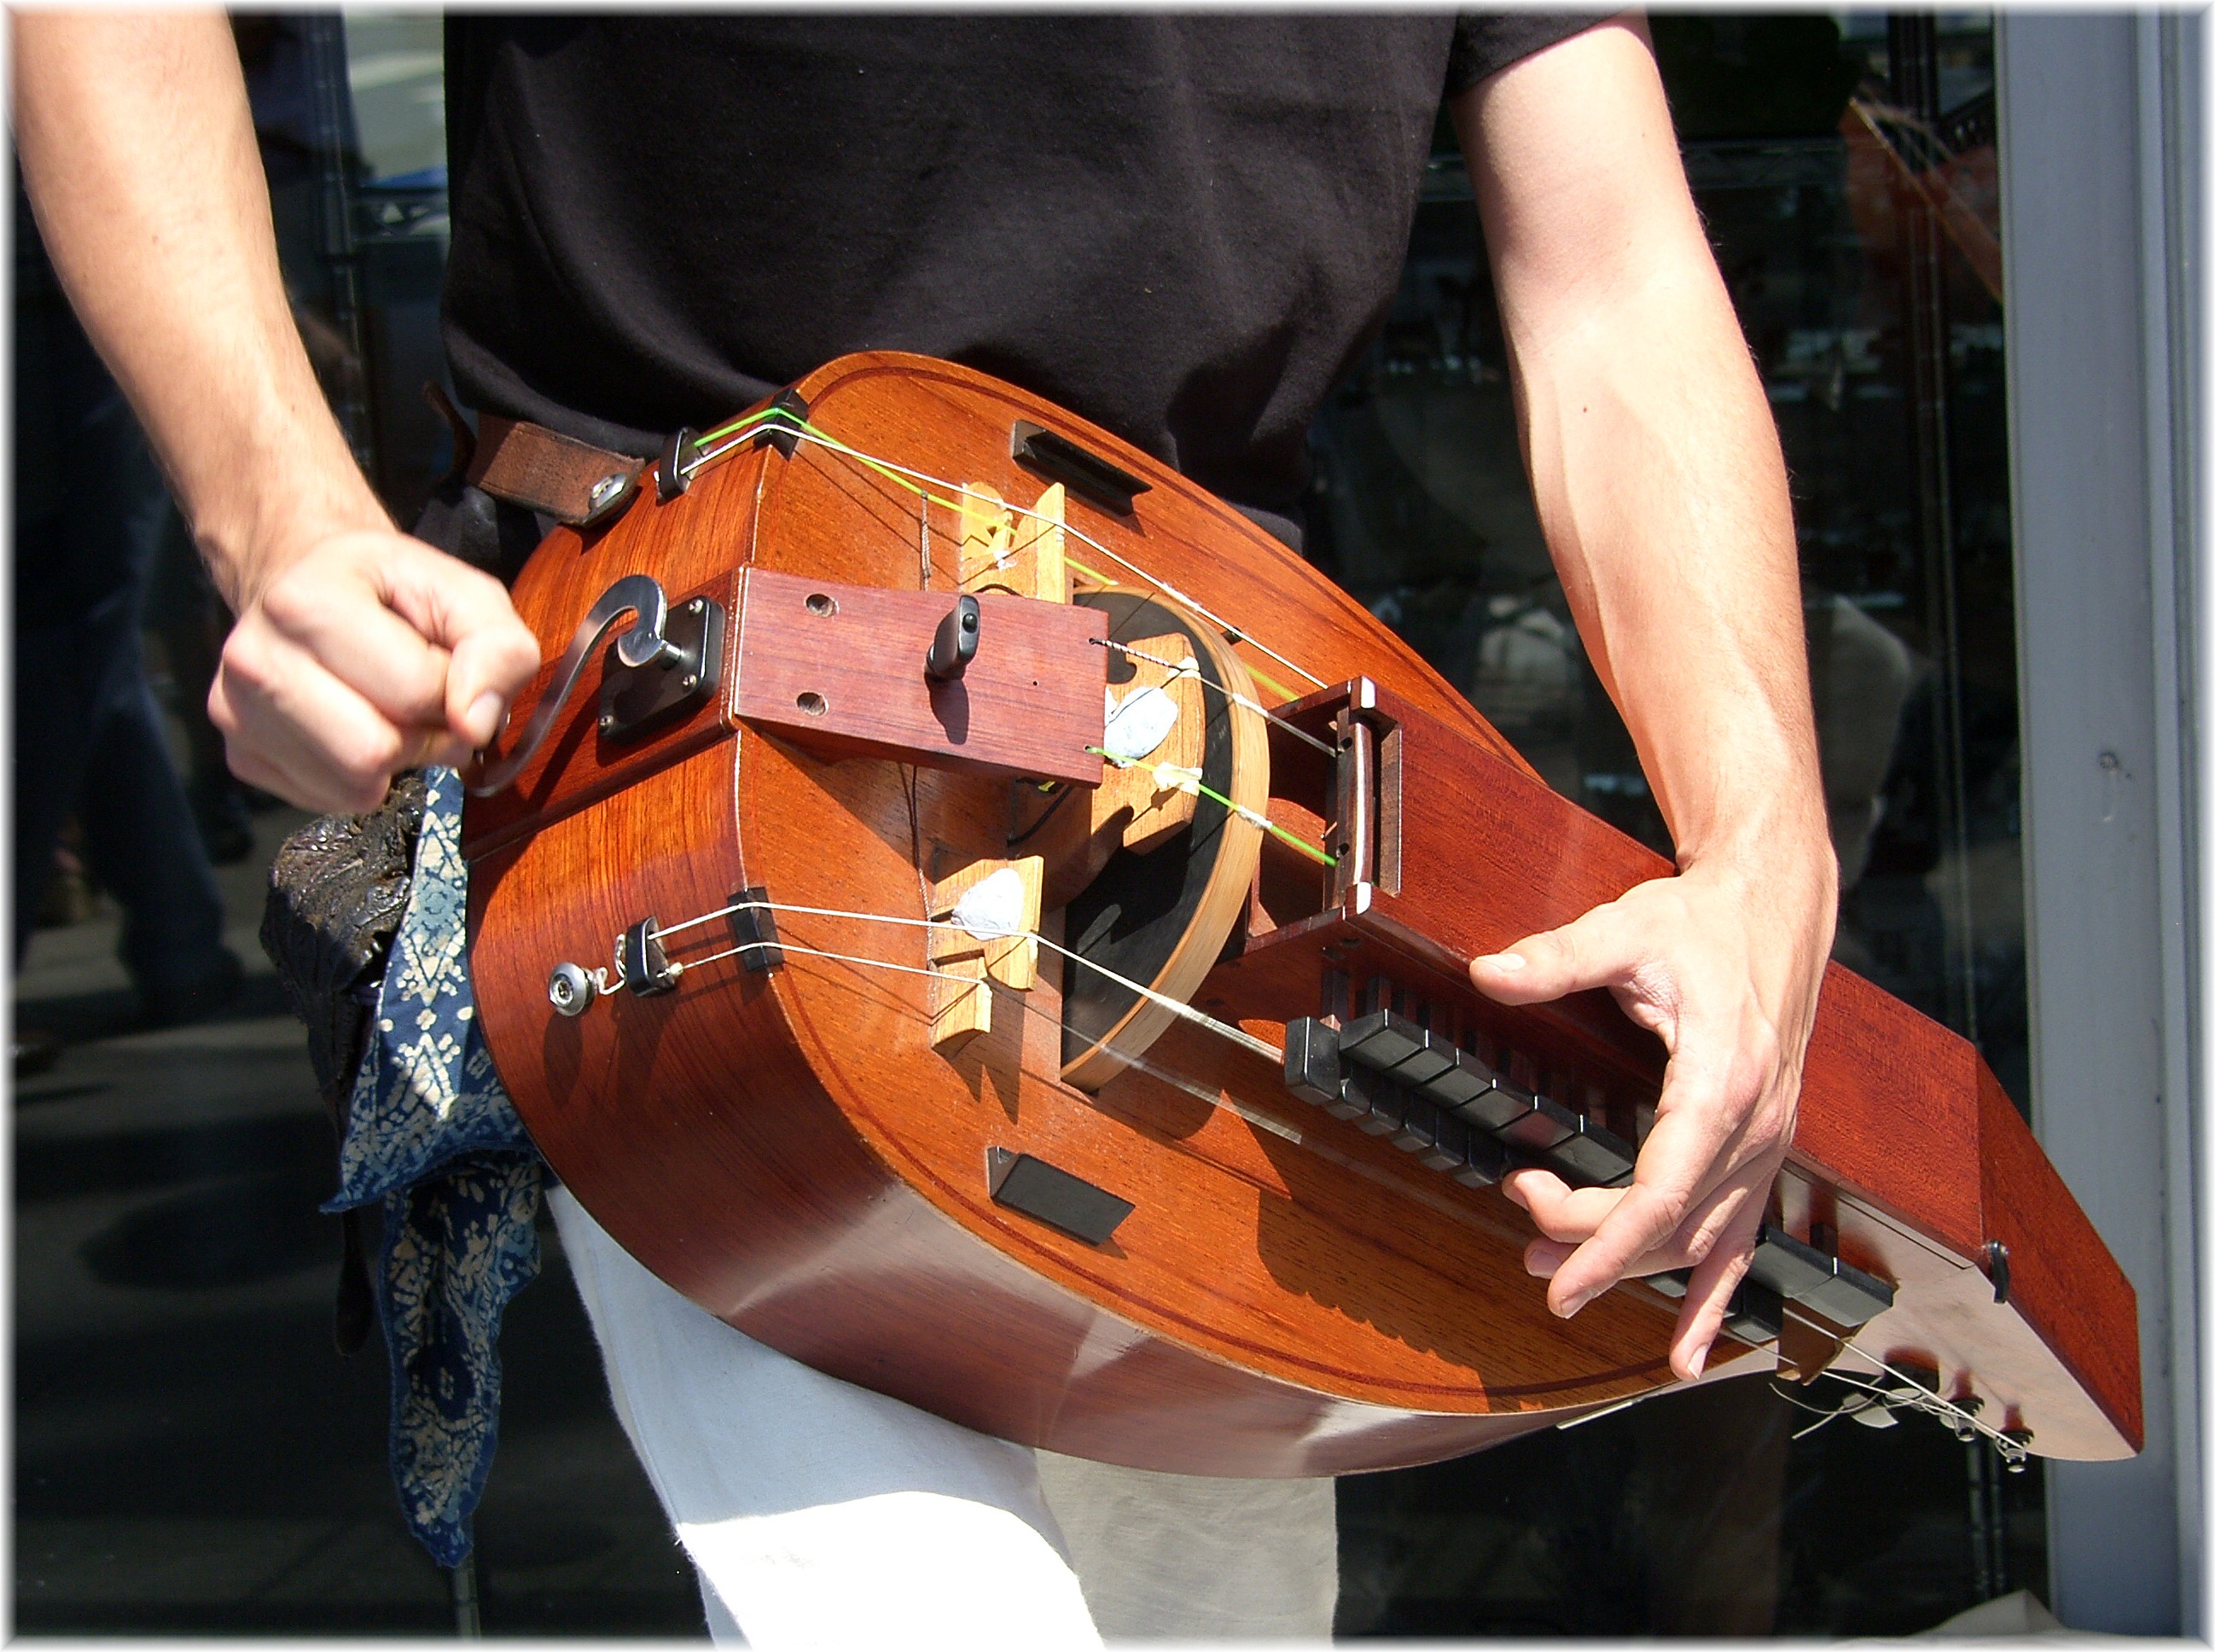
drum, string instrument, percussion, musical instrument, guitar, guitarist, drums, cello, bowed string instrument, skin head percussion instrument, plucked string instruments, drummer